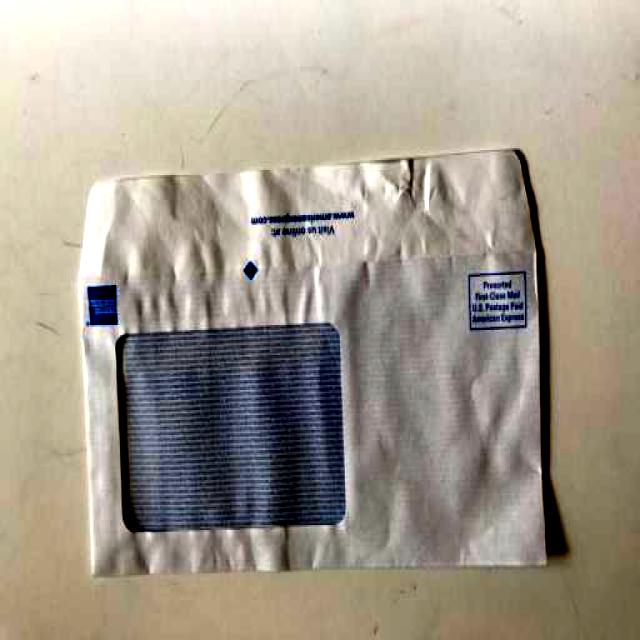
Label: Paper